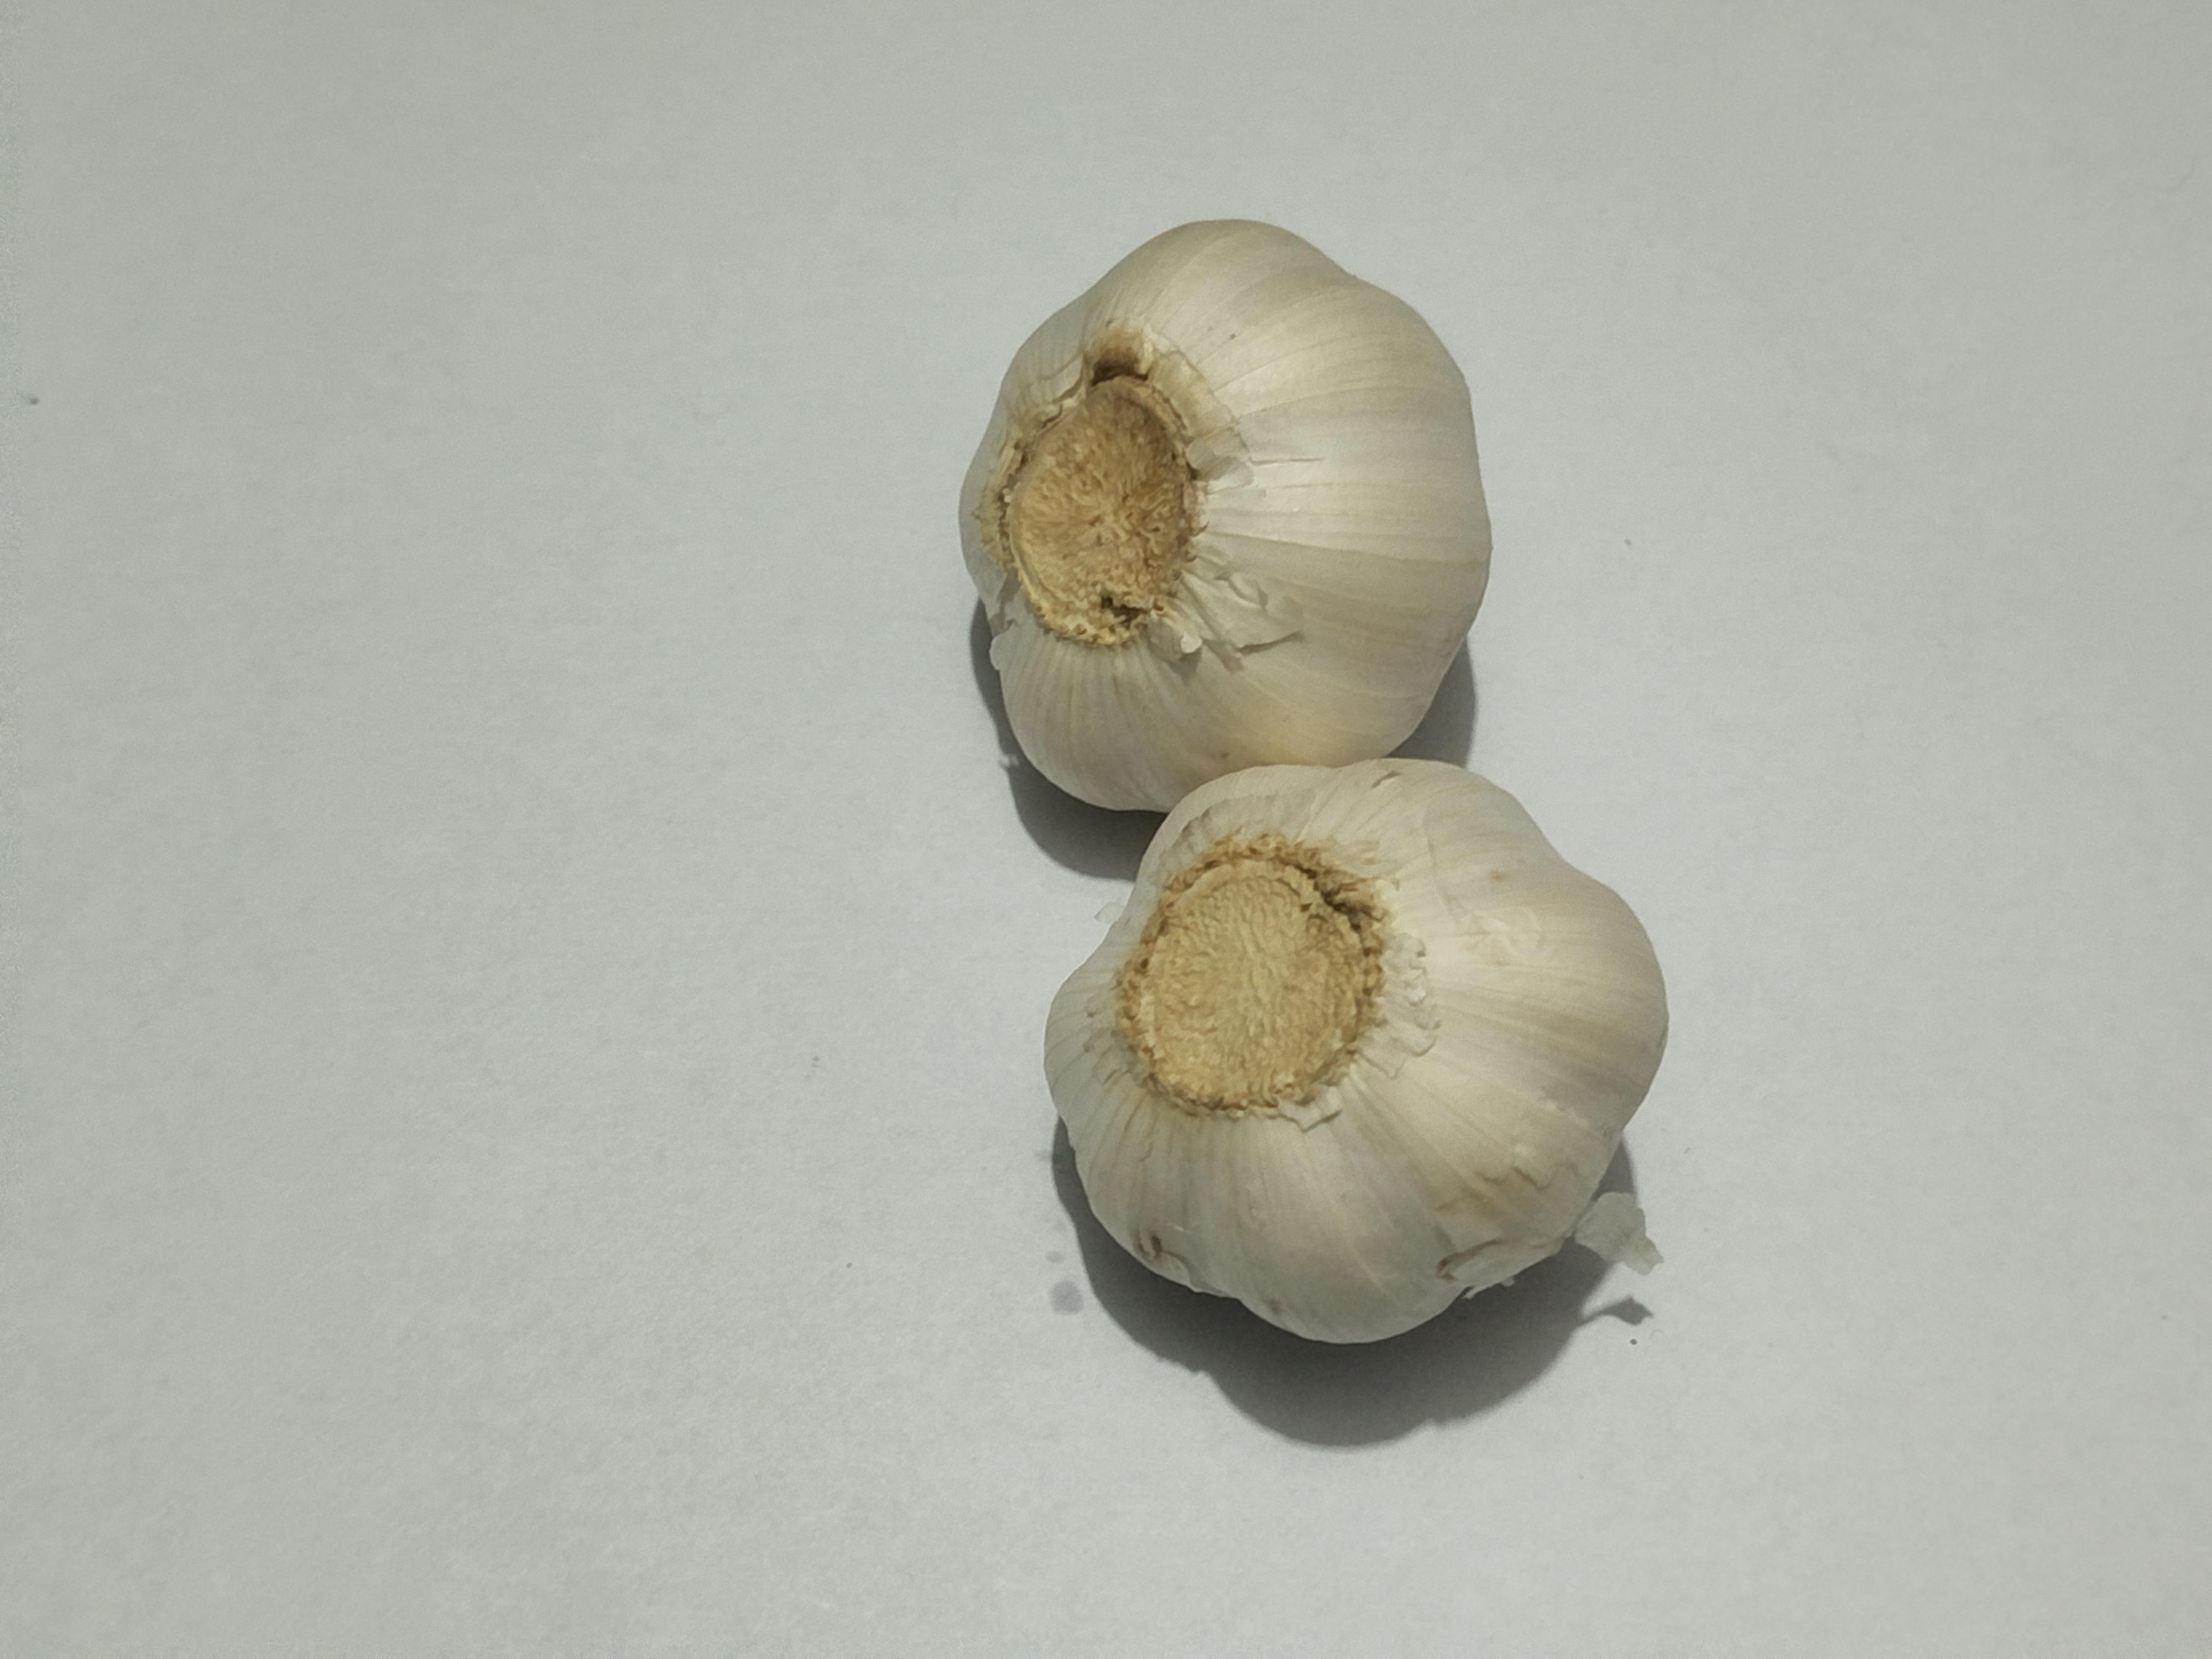
Label: Garlic